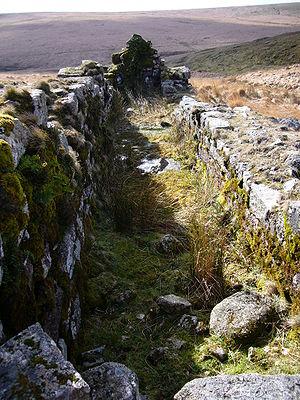
Le minage d'étain dans le Dartmoor est une industrie dont l'origine remonte à la période pré-romaine, et qui a perduré jusqu'au XXᵉ siècle.
L'histoire des mines d'étain, l'un des grands métaux non ferreux qui fut le plus utilisé dans le Préhistoire et l'Antiquité, avant de jouer très tôt un rôle important dès le début de la révolution industrielle.